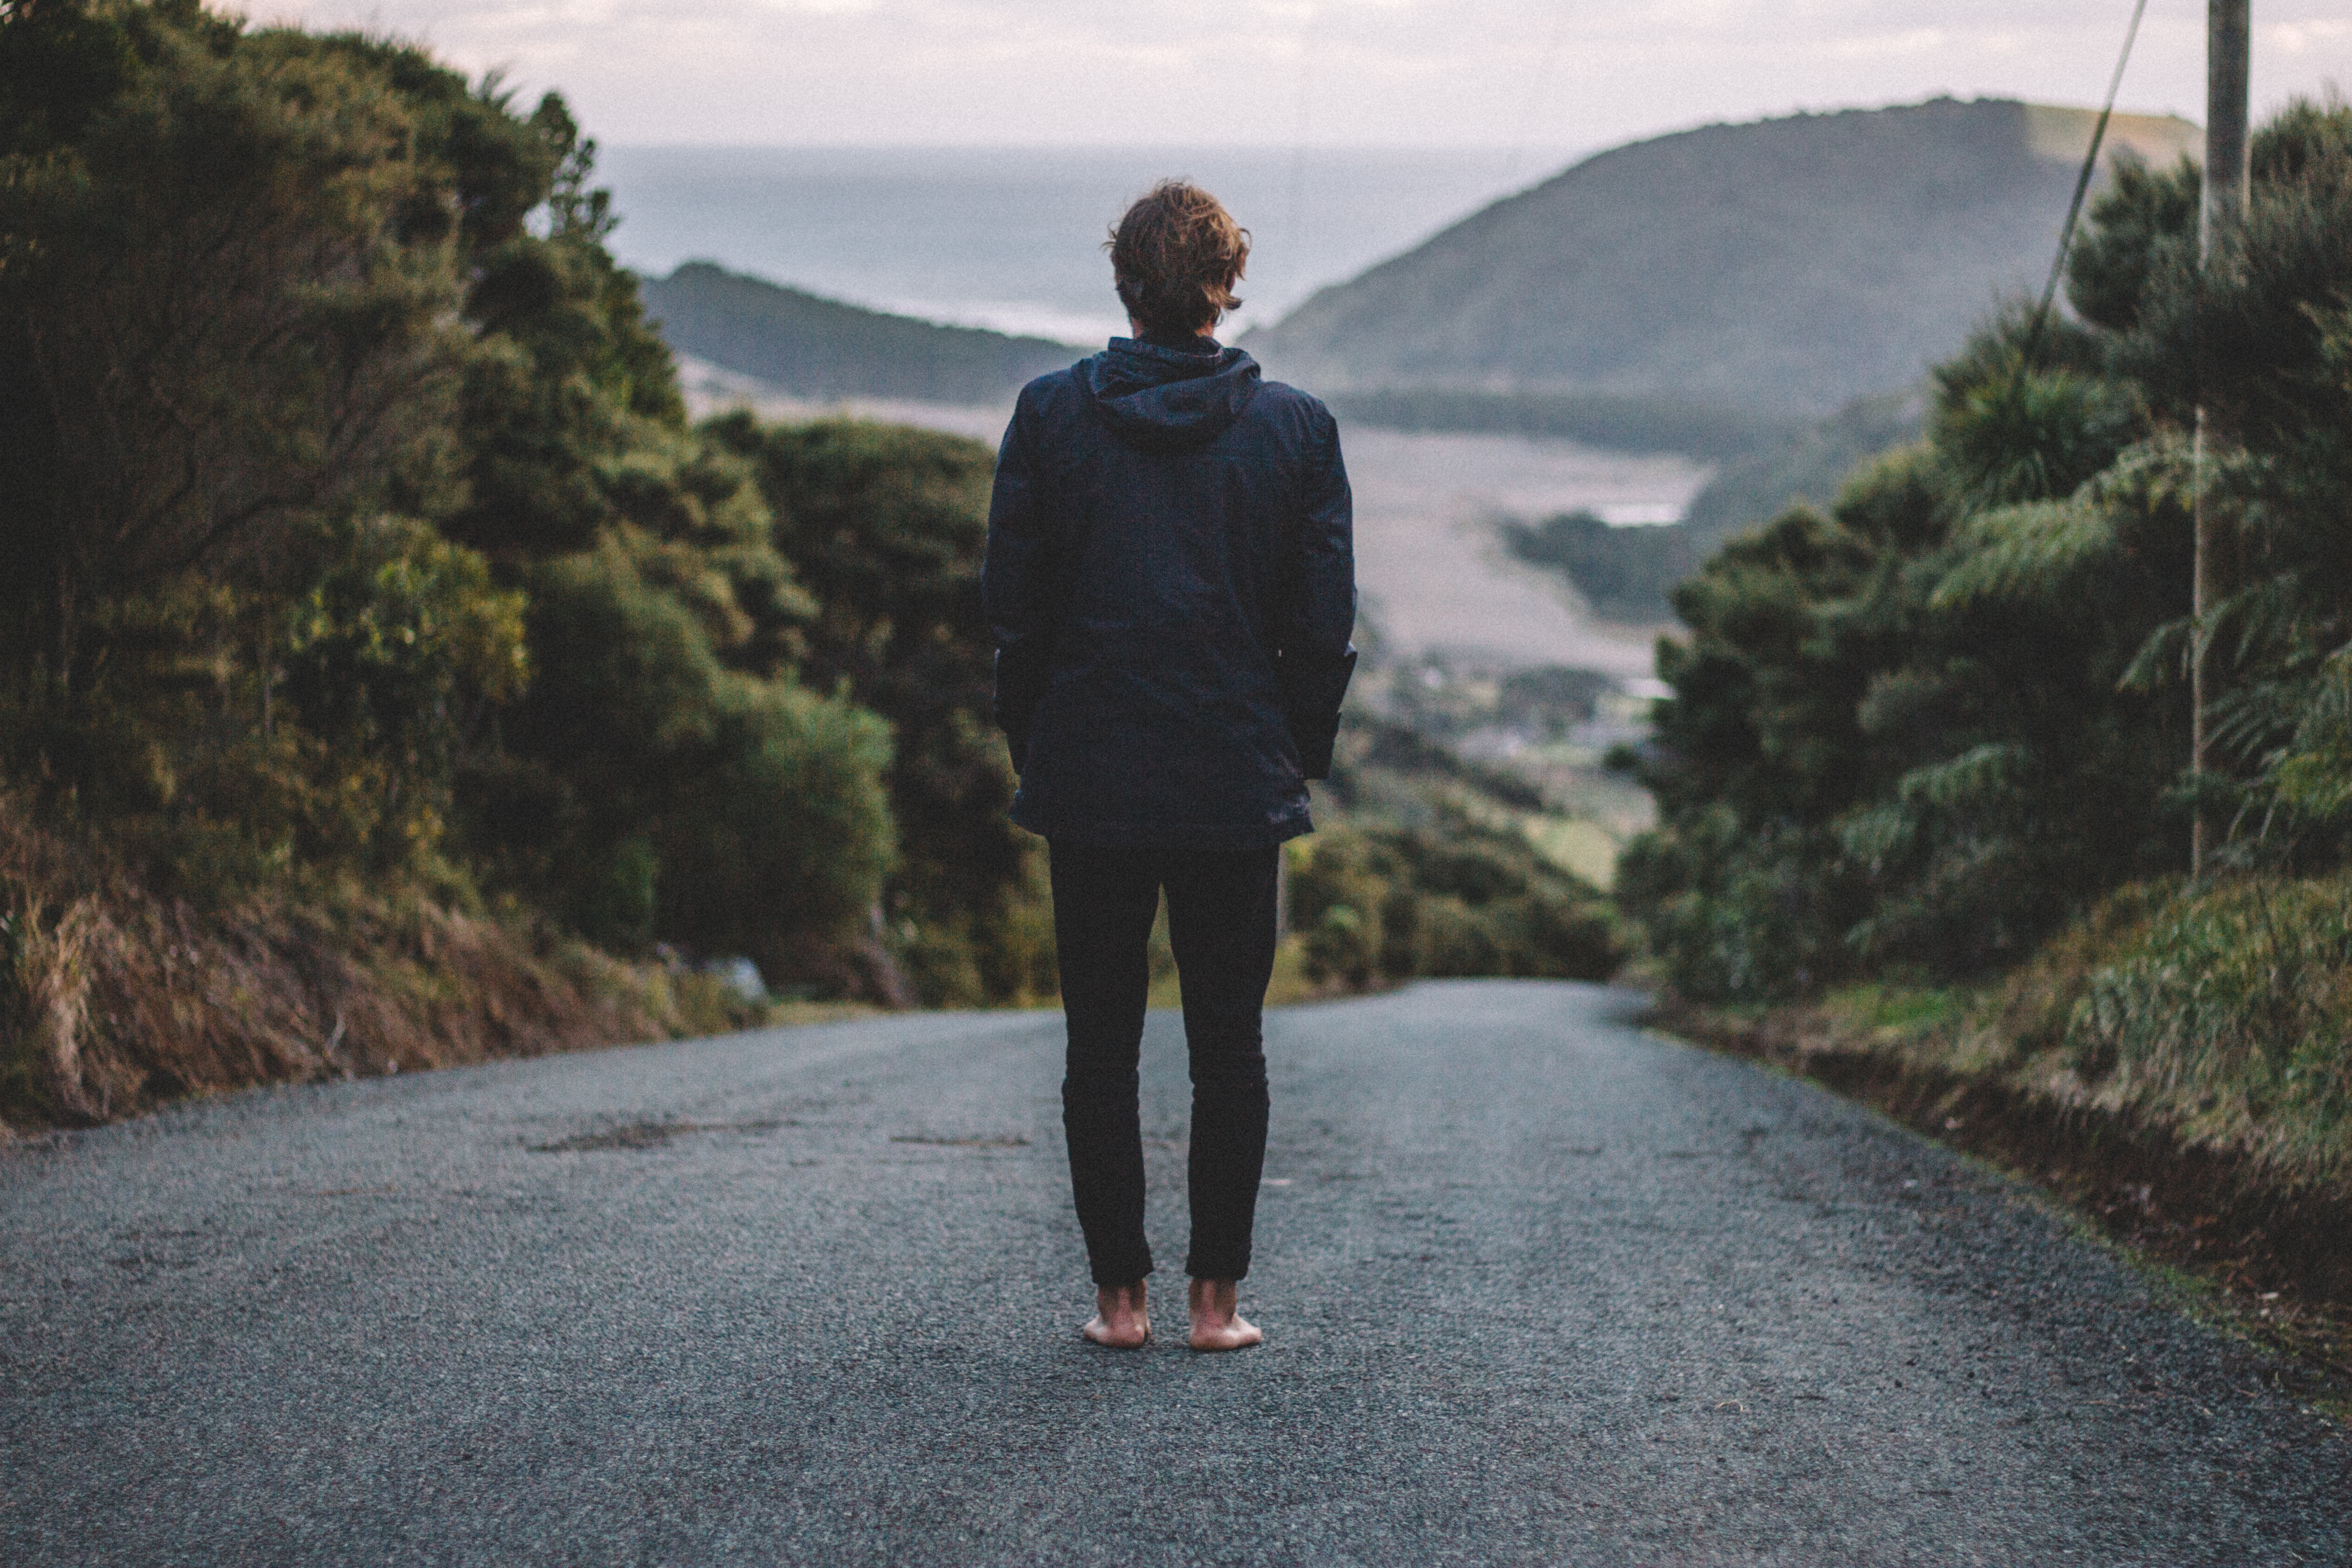
landscape, walking, person, mountain, blur, road, asphalt, model, jogging, jacket, trees, barefoot, pants